British occupation zone in Germany

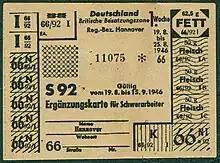
Supplementary food card for industry workers in the British zone of occupation district of Hanover

Many German POWs were formed into Civilian Labour unitsthey still had the status of Surrendered Enemy Personnel but they were used where help was needed such as unloading supplies. The German Civil Labour Organisation (GCLO) was set up on 1 August 1947, after the Labour Service units were broken up. The Germans were given the choice of either joining the GCLO or being sent to a prisoner-of-war camp until they were released into civilian life. By late 1947, over 50,000 Germans were employed and organized in units that were attached to parts of the British Army or the RAF as labourers, drivers, mechanics and in many other roles. They had a staff of between 220 and 475 men. Although the GCLO was considered a civil organisation, its members wore a kind of uniform and were incorporated into a structure that conformed to military principles. After numerous former members of the Wehrmacht had left the GCLO over time, new members were hired by the British and it used its right to forcibly recruit staff if necessary. Most German captives were released by the end of 1948. The GCLO was transferred to the German Service Organisation (GSO) on 21 October 1950.